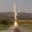
Label: rocket